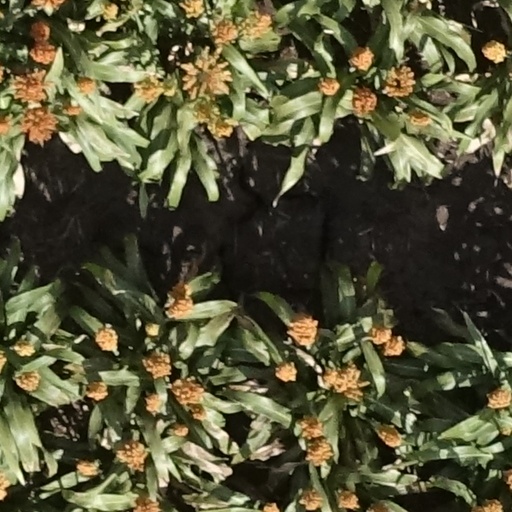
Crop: sorghum